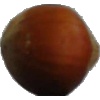
Label: Nut Forest 1